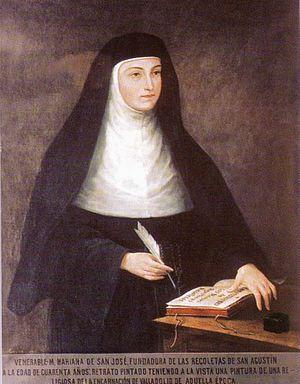
Mariana de San José est une moniale espagnole, appartenant à la congrégation des augustines récollettes contemplatives. Promotrice de la stricte observance, elle a fondé un certain nombre de monastères déchaussés et composé quelques écrits mystiques.
Agustín Antolínez est un religieux catholique espagnol, promoteur d'une réforme déchaussée dans l'ordre des Ermites de Saint-Augustin. Titulaire d'une chaire de théologie à l'université de Salamanque, il a été nommé évêque de Ciudad Rodrigo, puis archevêque de Saint-Jacques-de-Compostelle.